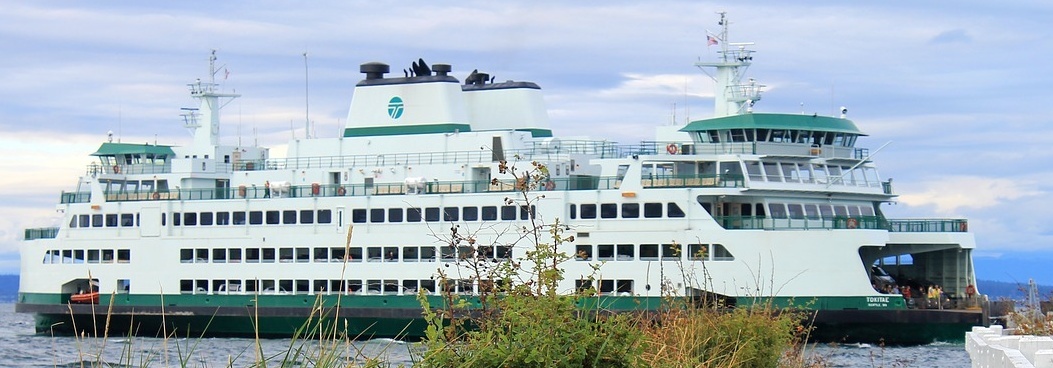
Vehicle type: Ships